Trillium erectum

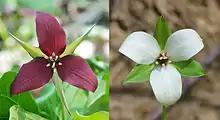
Composite image showing both red and white color morphs of the flower of "Trillium erectum". Note that both morphs have a dark purple gynoecium with contrasting anthers.

, Plants of the World Online (POWO) accepts two infraspecific names: